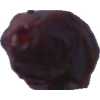
Label: dates